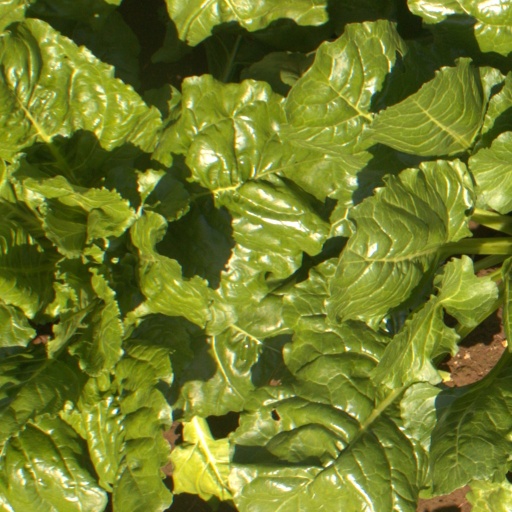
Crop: sugar beet